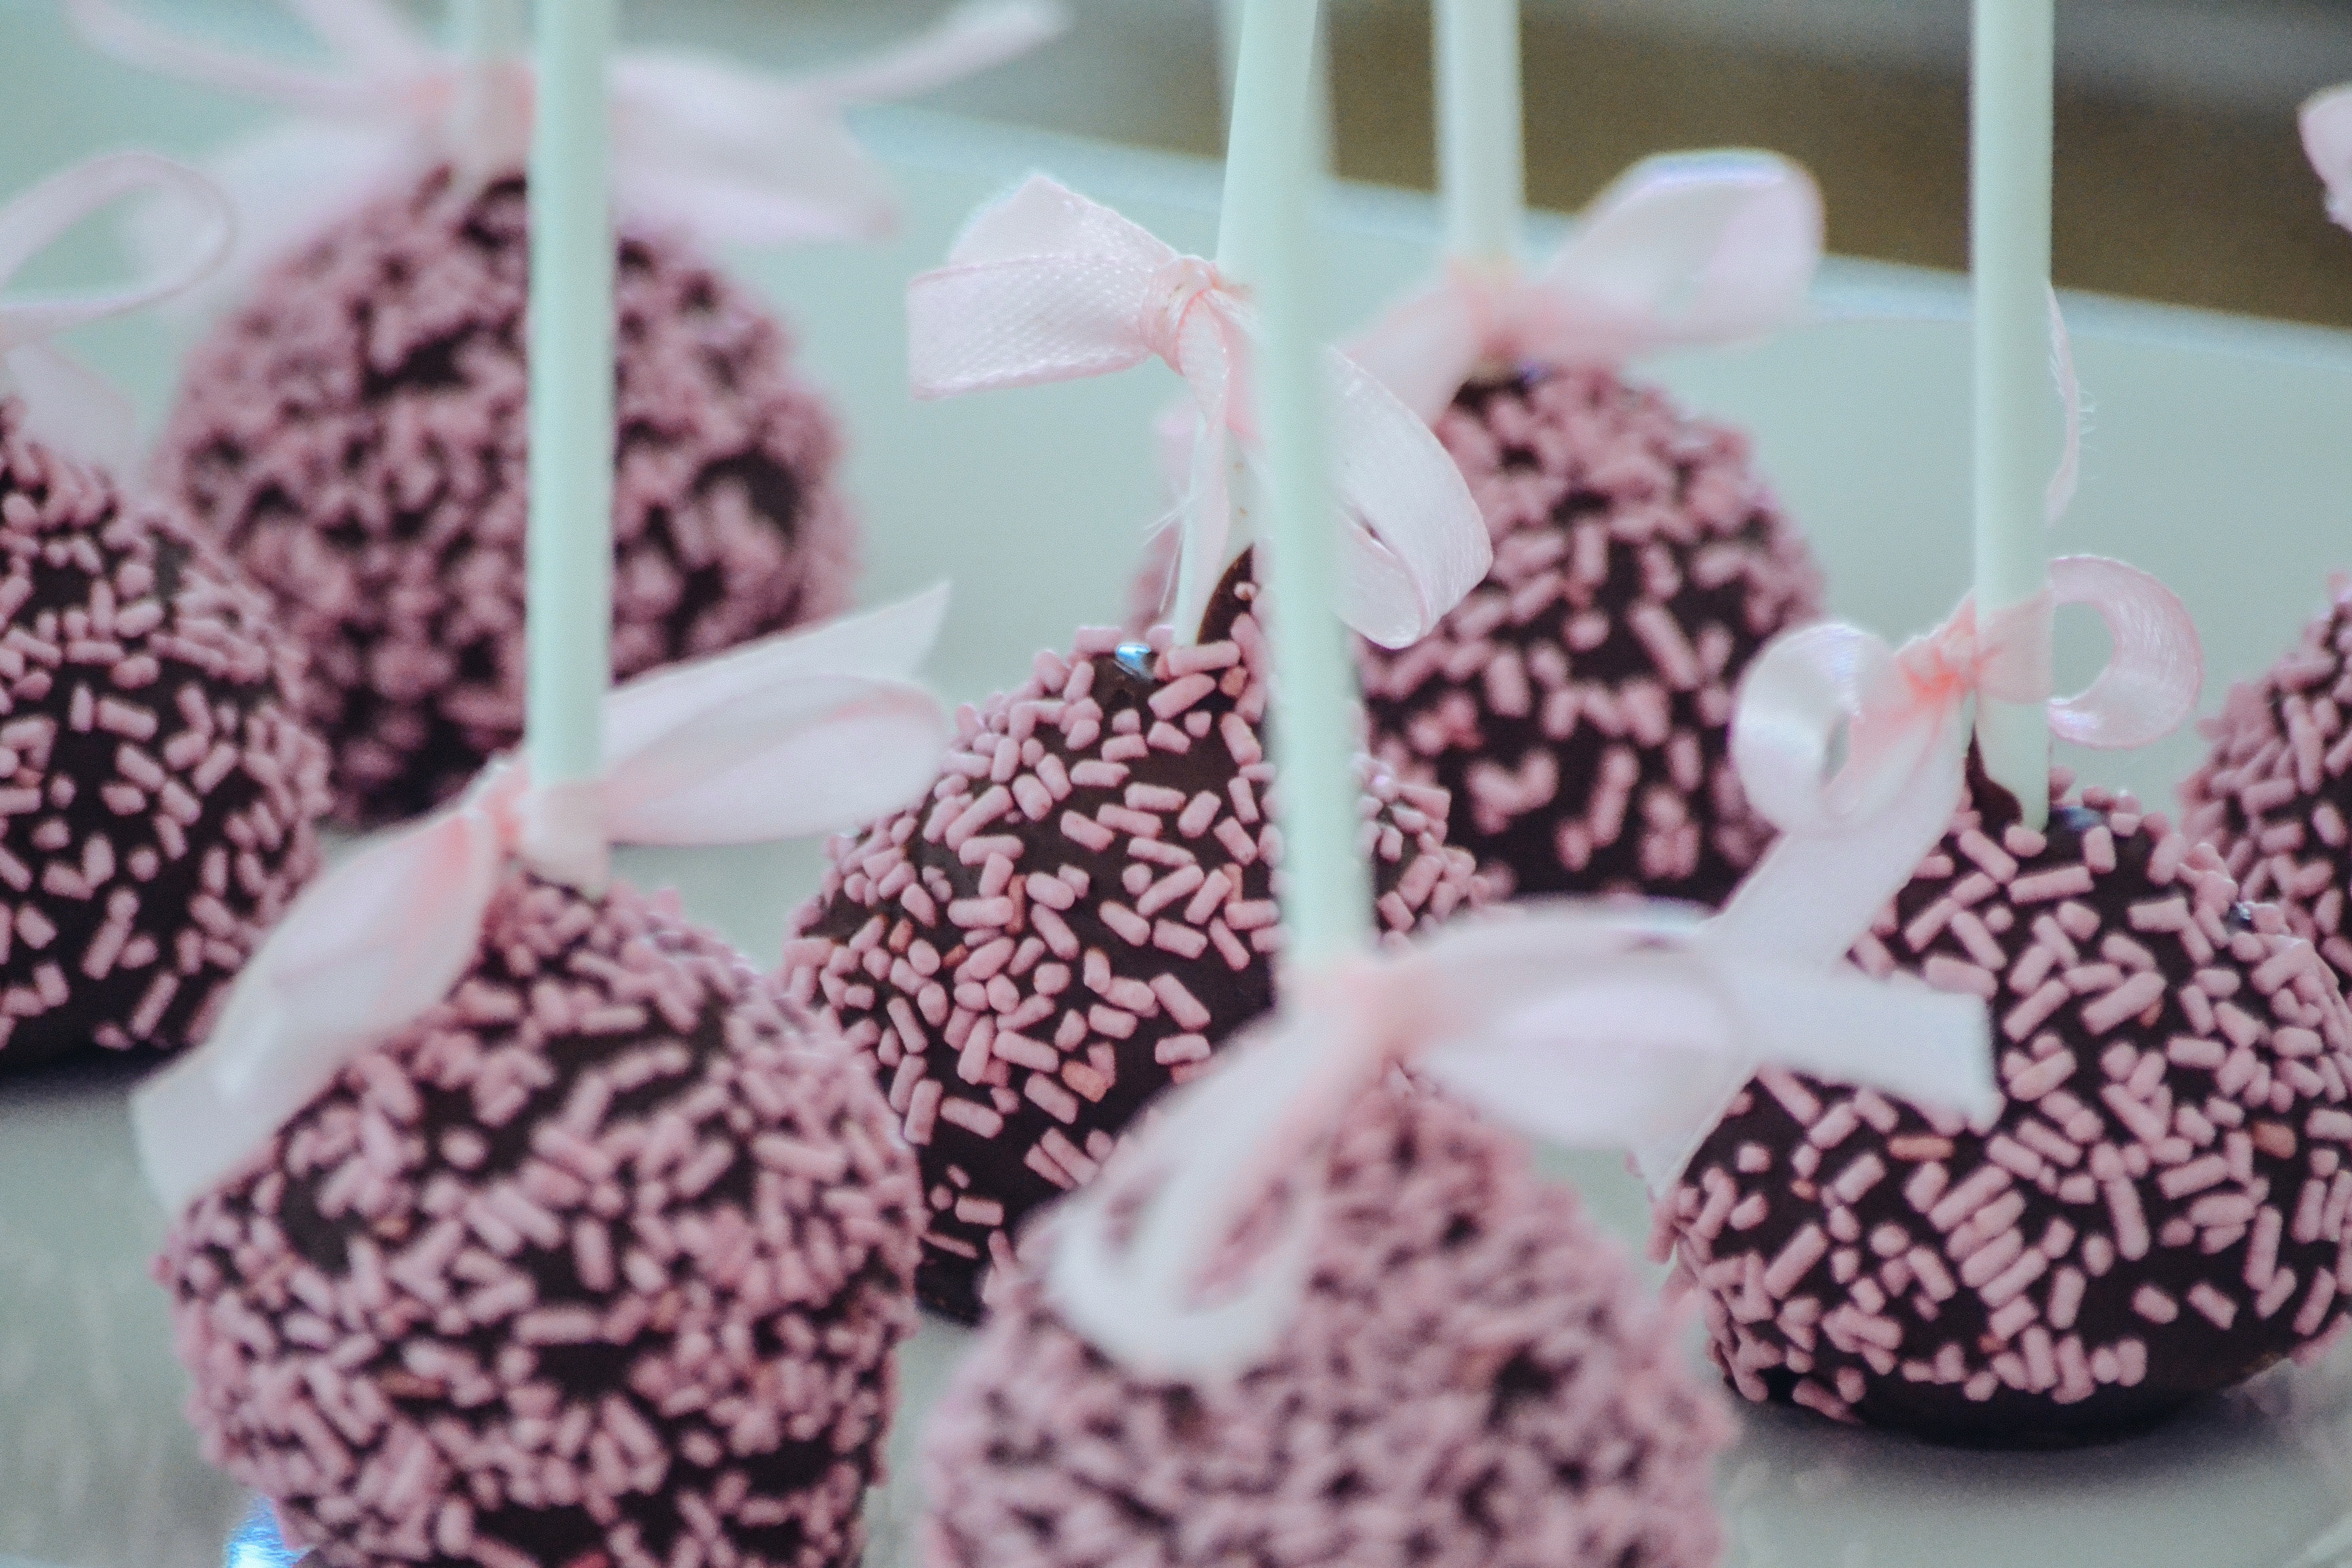
flower, petal, food, pink, dessert, cake, icing, sweetness, snack food